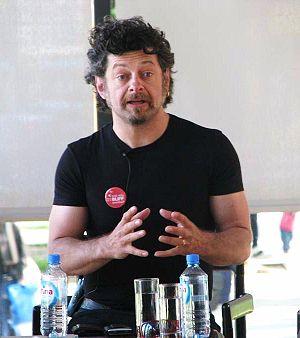
Gollum est un personnage fictif du légendaire créé par l’écrivain britannique J. R. R. Tolkien et qui apparaît dans ses romans Le Hobbit et Le Seigneur des anneaux. Connu en tant que Sméagol à l'origine, Gollum est un Hobbit de la branche des Forts, qui vivait aux Champs aux Iris vers 2440 T. A.. En 2463 T. A., il s'empare de l'Anneau unique après avoir tué son ami qui vient de découvrir l'anneau dans le lit de l'Anduin. Chassé par sa famille, il se réfugie dans une caverne des Montagnes de Brume et prend le nom « Gollum » à cause de bruits de déglutition qu'il fait avec sa gorge. Grâce à l'Anneau unique, sa vie se voit allongée de plusieurs siècles mais il est obsédé par celui-ci au point d'en devenir l'esclave. En 2941 T. A, il croise la route de Bibon Sacquet, lequel vient de trouver l'Anneau unique que Gollum venait d'égarer. Il suit Bilbon vers l'est, jusqu'à Esgaroth puis poursuit sa route vers le sud jusqu'en Mordor. Capturé puis relâché par Sauron, il est pris par Aragorn qui le livre aux Elfes sylvains de la Forêt noire, auxquels il échappe. Il trouve refuge en Moria où il croise la route de la Communauté de l'Anneau qu'il suit jusqu'à Amon Hen.